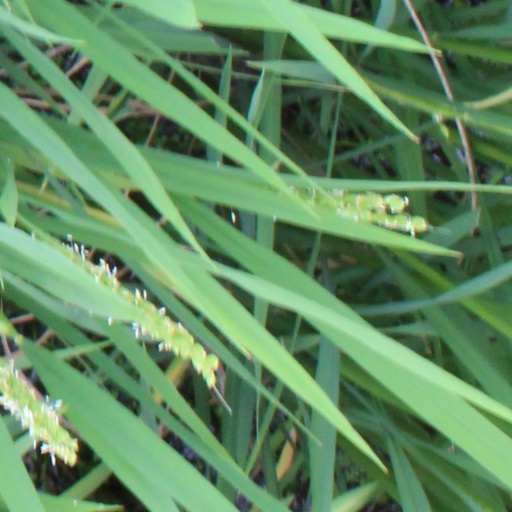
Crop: rice